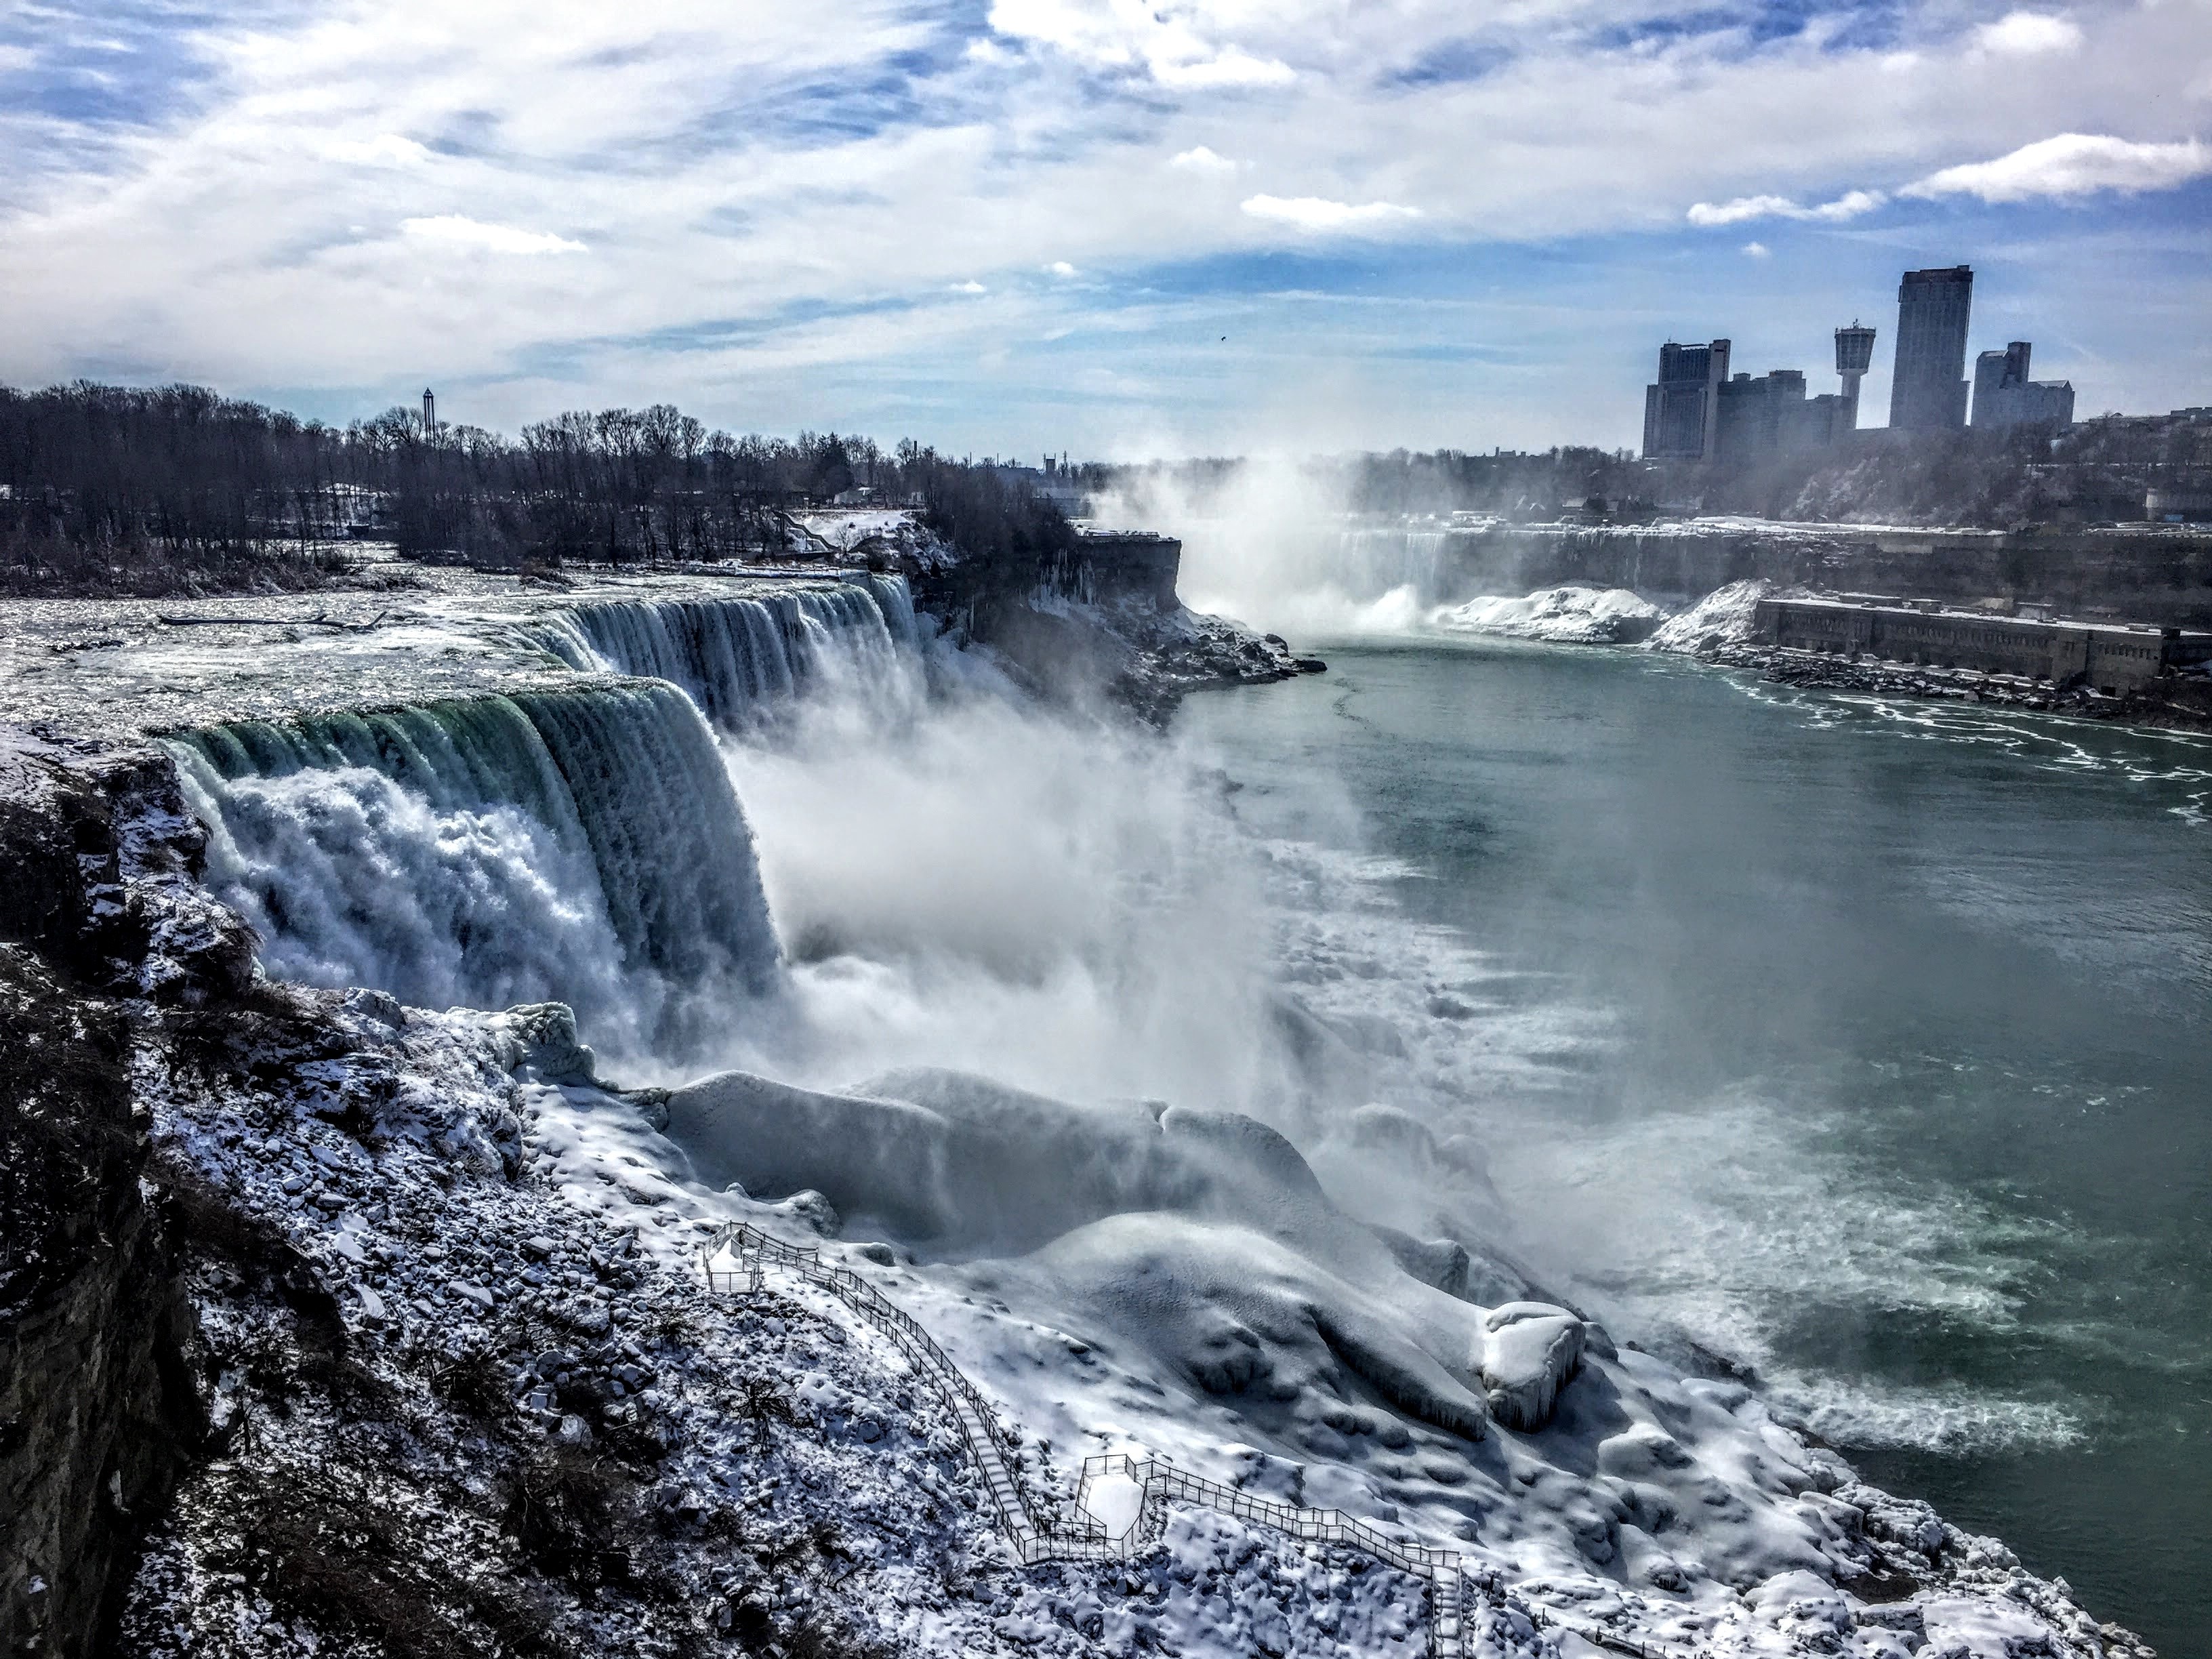
landscape, sea, coast, water, rock, ocean, waterfall, winter, shore, wave, river, cliff, weather, rapid, terrain, body of water, water feature, atmospheric phenomenon, wind wave